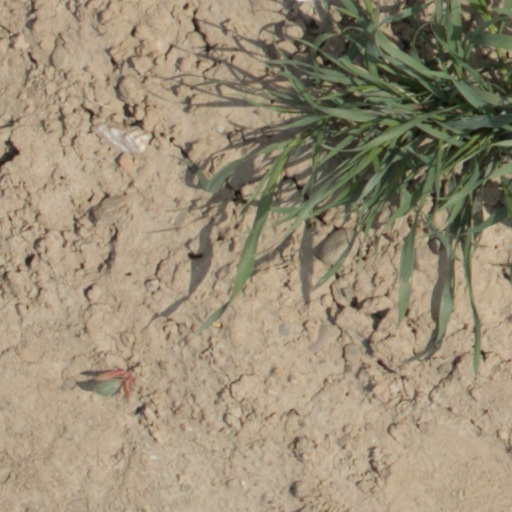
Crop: wheat